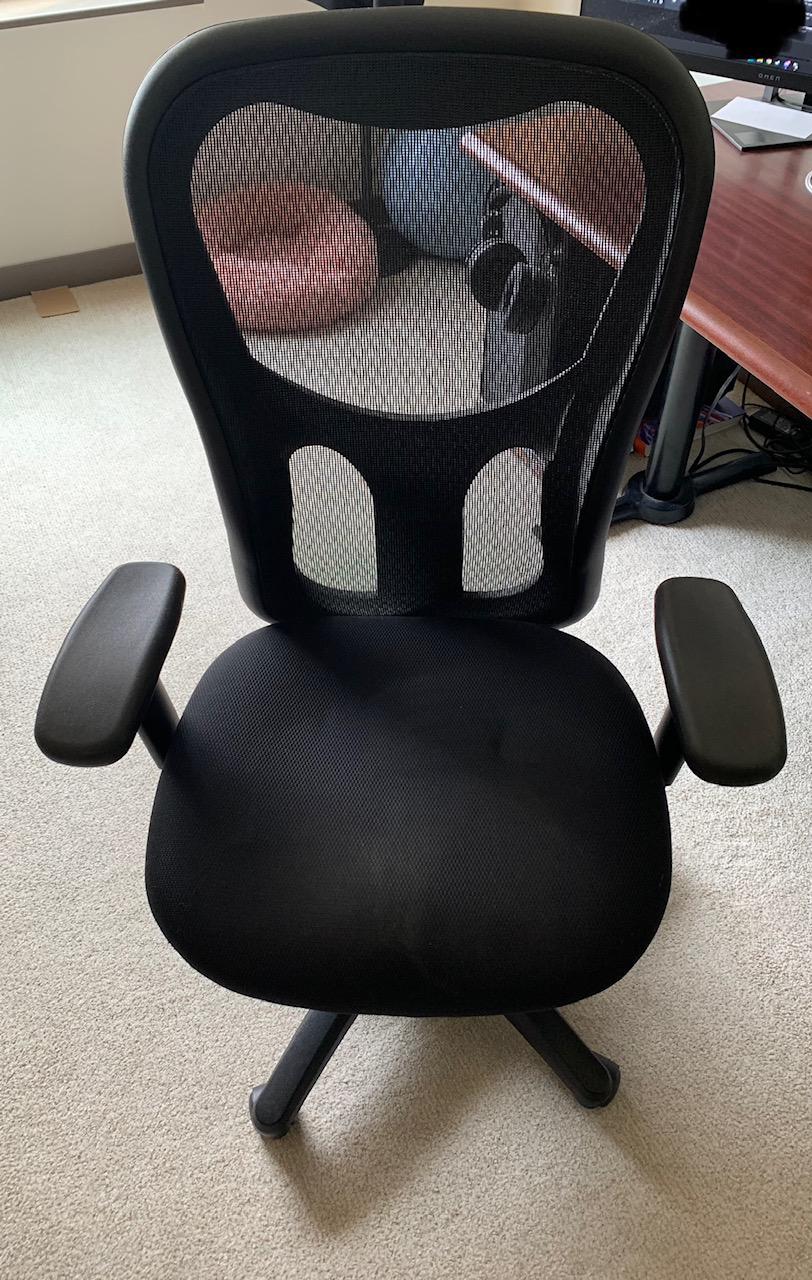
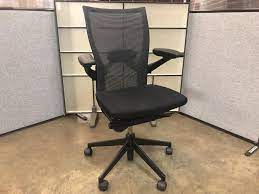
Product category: items_chair
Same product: no